Saul Msane

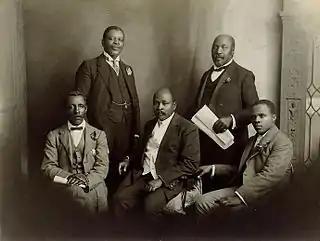
The 1914 South African Native National Congress delegation to Britain (L-R: Walter Rubusana, Thomas Mapikela, Saul Msane, John Dube, and Sol Plaatje).

Saul Msane was a South African politician and an intellectual, a prominent member of the Wesleyan Methodist Church and a newspaper editor. He was one of the founding members of the African National Congress and served as its Secretary General from 1917 to 1924.